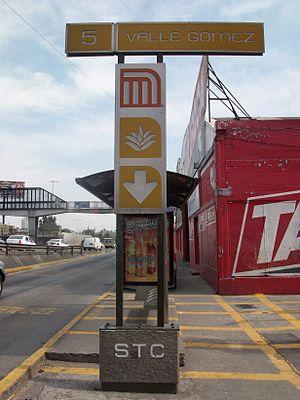
Valle Gómez est une station de la Ligne 5 du métro de Mexico. Il est situé au nord de Mexico, dans la délégation Gustavo A. Madero et Venustiano Carranza.